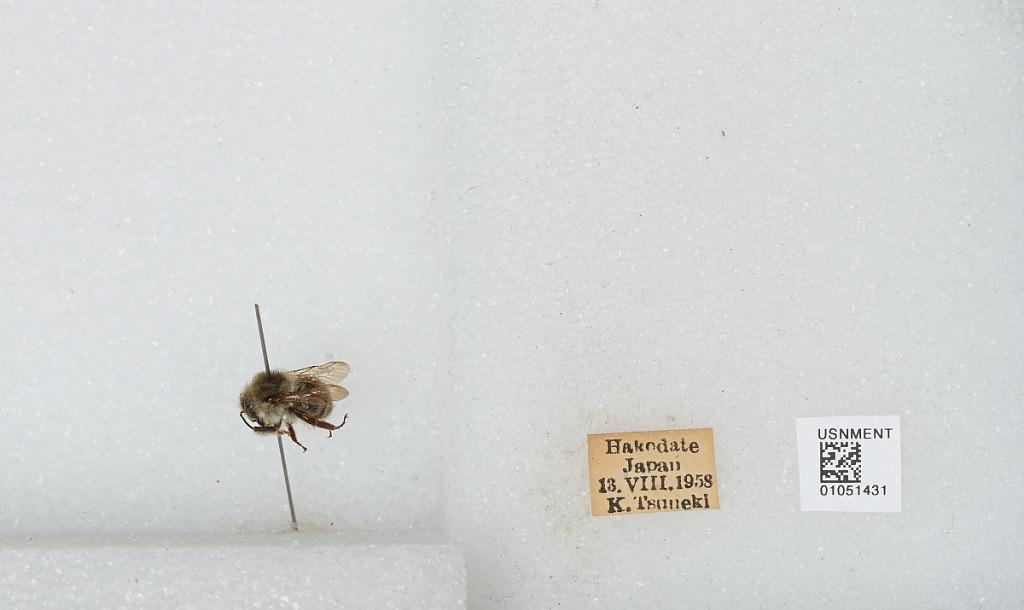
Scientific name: Bombus sp.
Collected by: K. Tsuneki
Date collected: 1958-8-13
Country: Japan
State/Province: Hokkaido
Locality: Hakodate